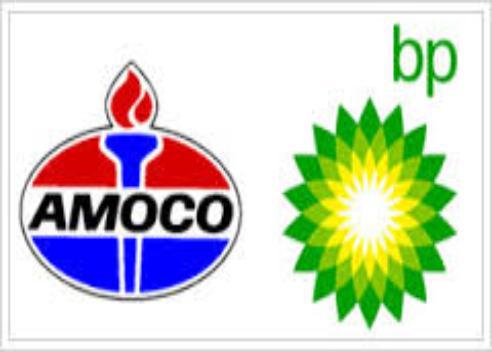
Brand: Amoco
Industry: Others